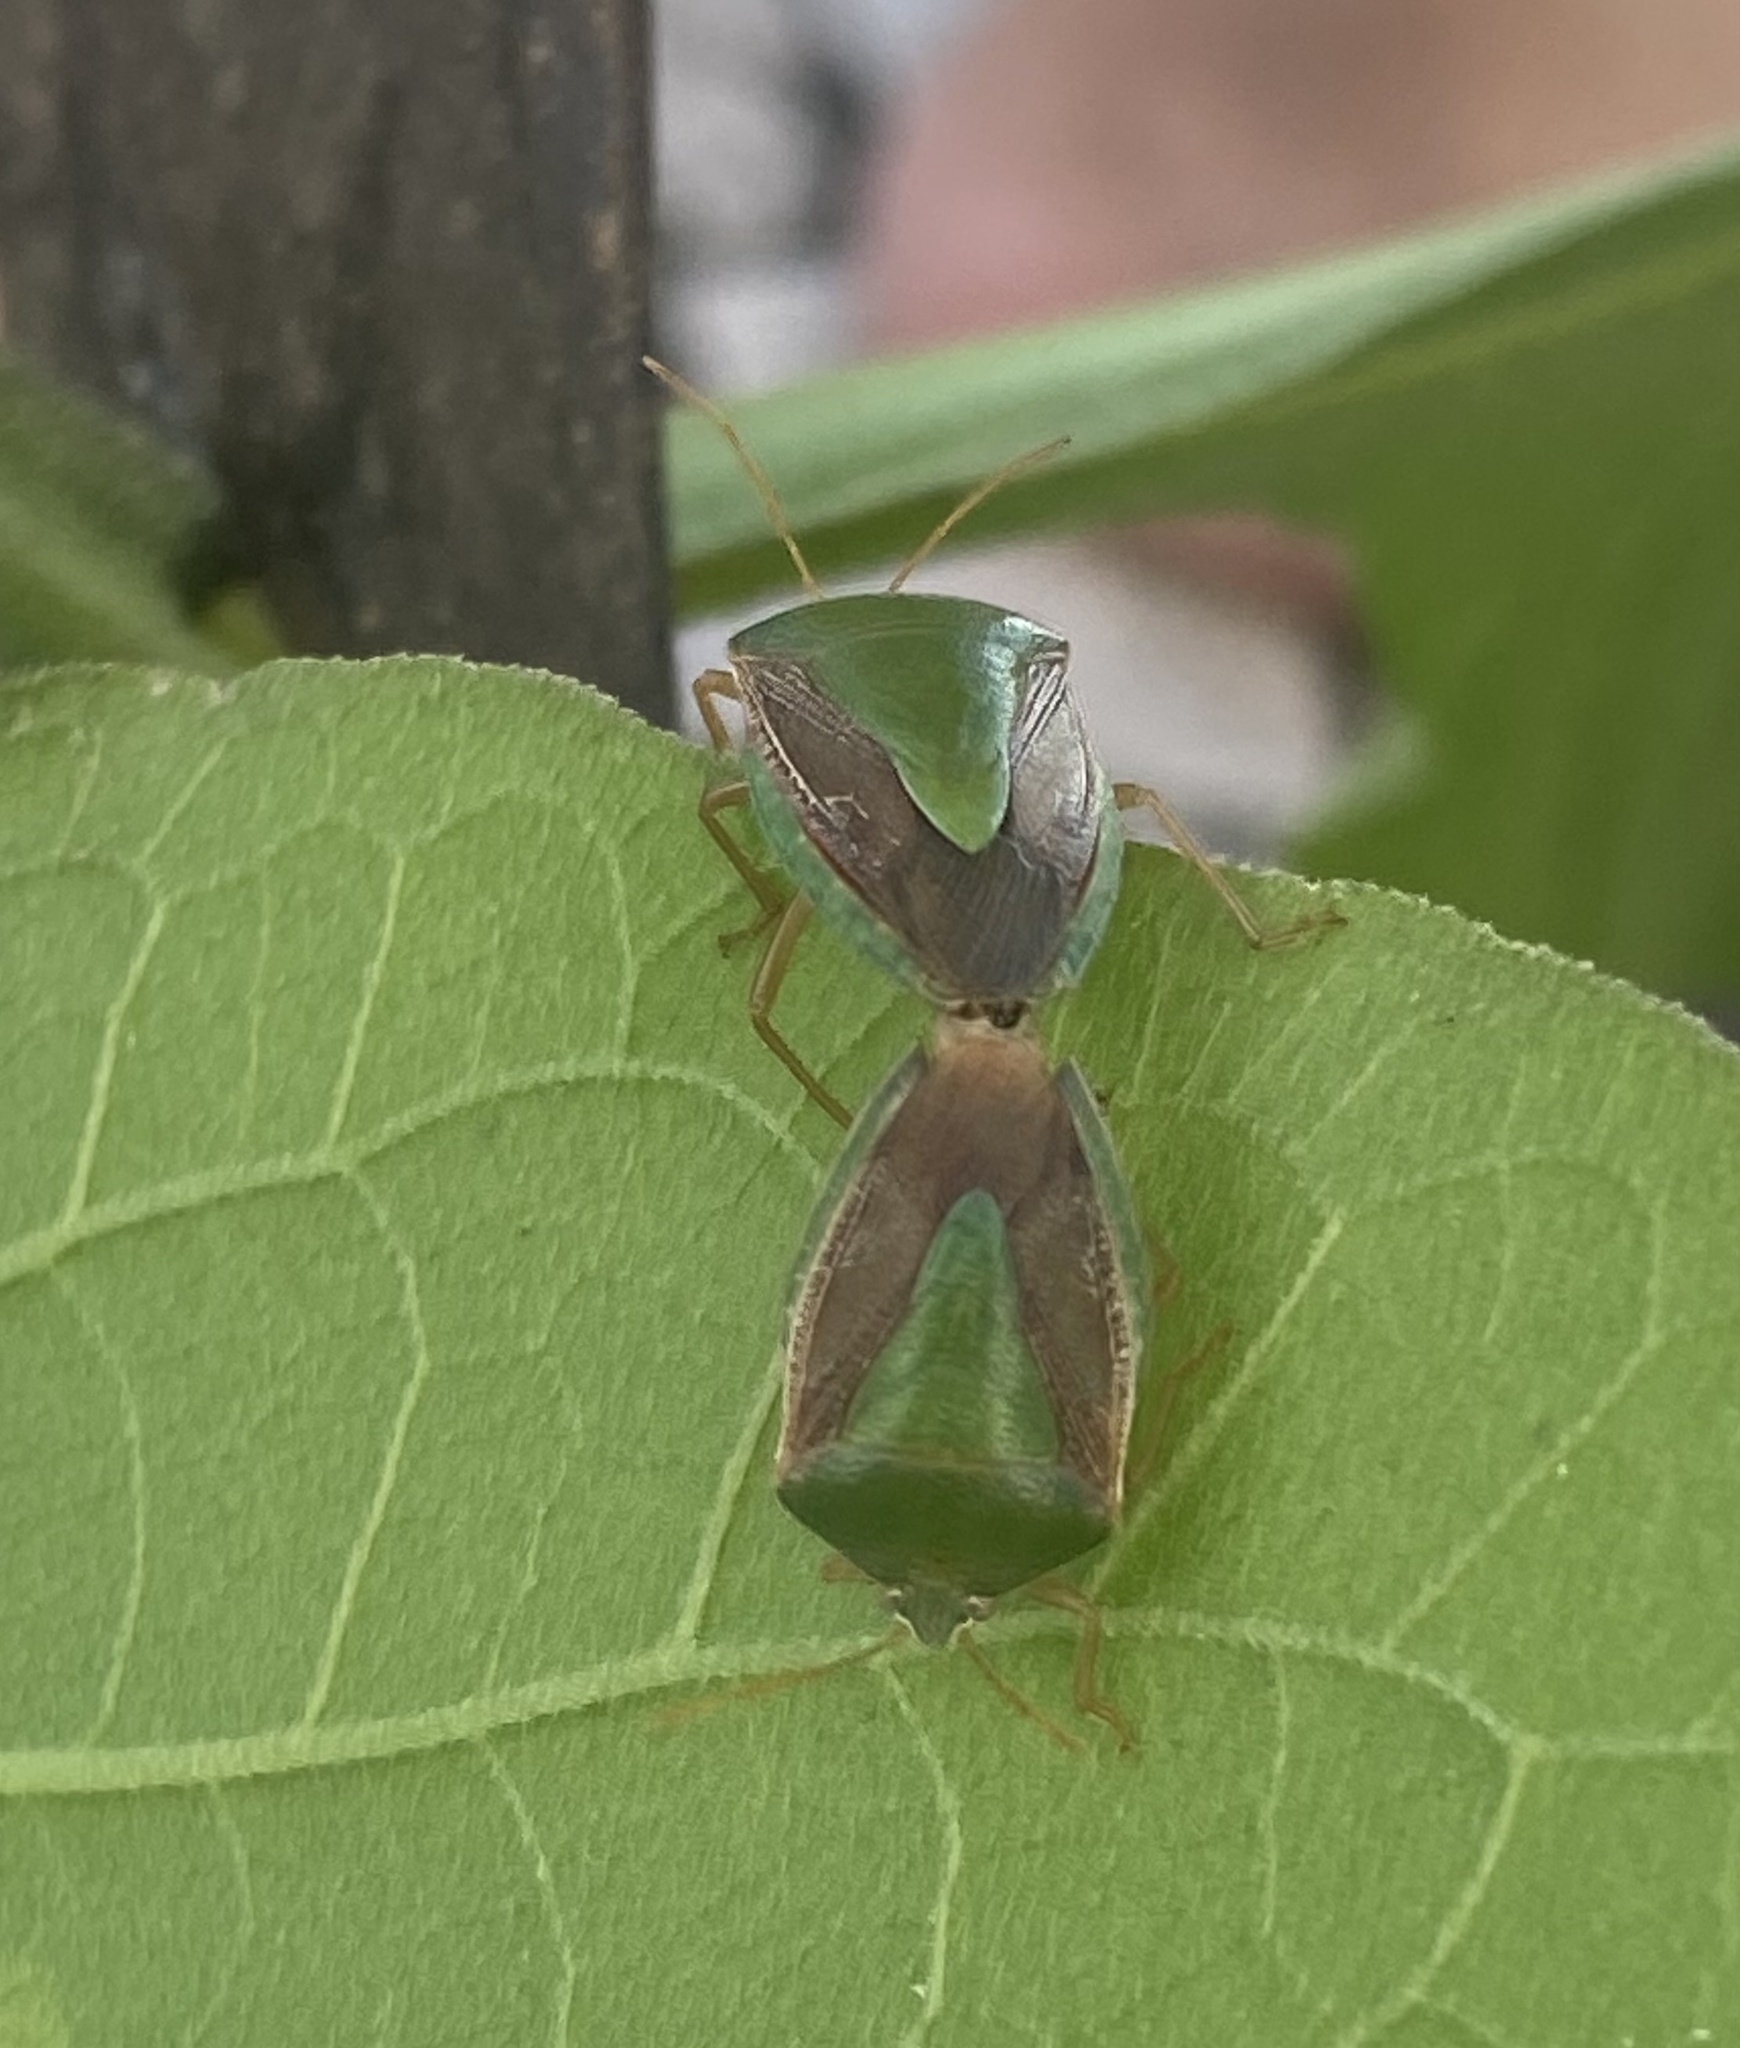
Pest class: stink_bug